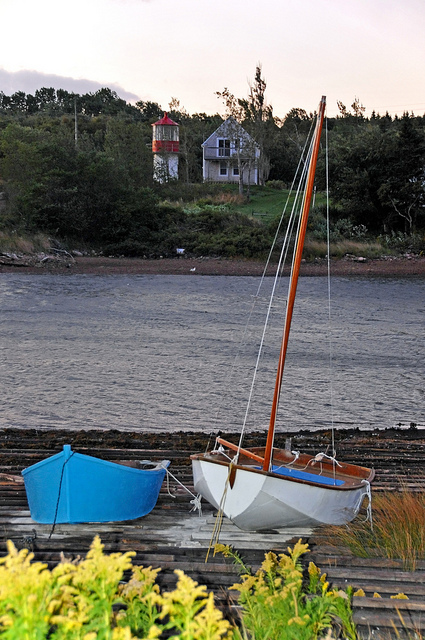
A boat sitting next to a blue boat on a sandy shore.

Small white sailboat next to blue boat on dock.